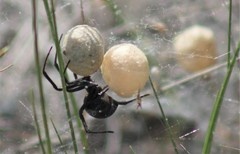
Species: Lactrodectus_hesperus